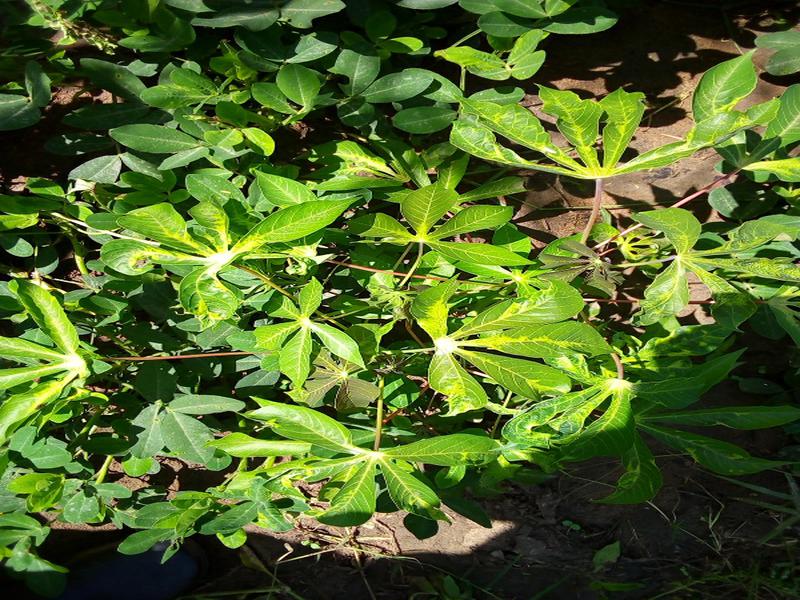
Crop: cassava
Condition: mosaic_disease